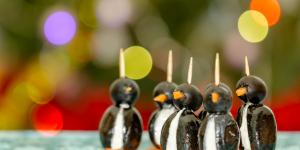
pinguinos de aceituna y queso